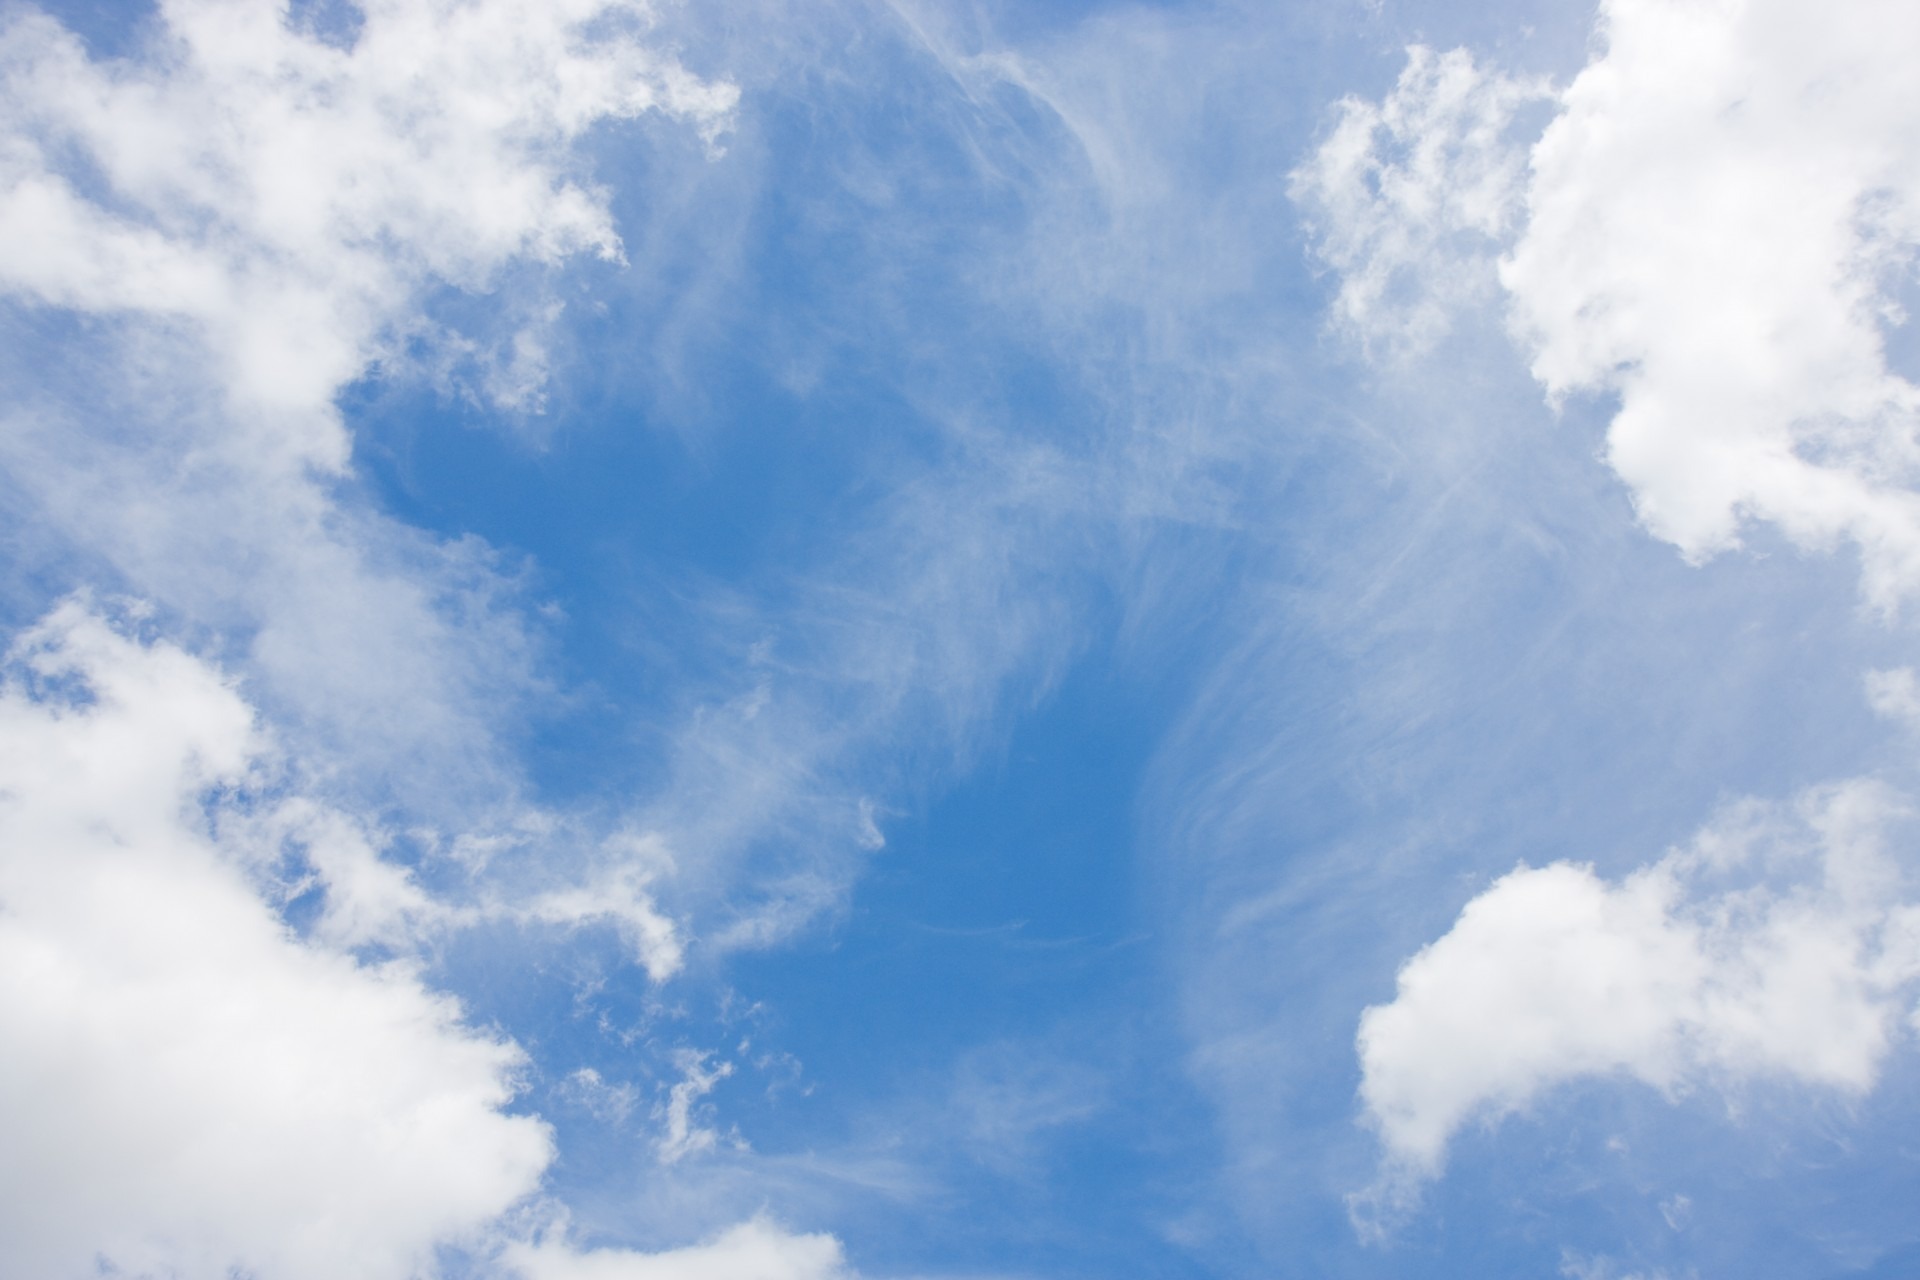
nature, cloud, sky, white, sunlight, atmosphere, daytime, fluffy, cumulus, blue, blue sky, clouds, background, wallpaper, beautiful, white clouds, meteorological phenomenon, atmosphere of earth, fluffy white clouds